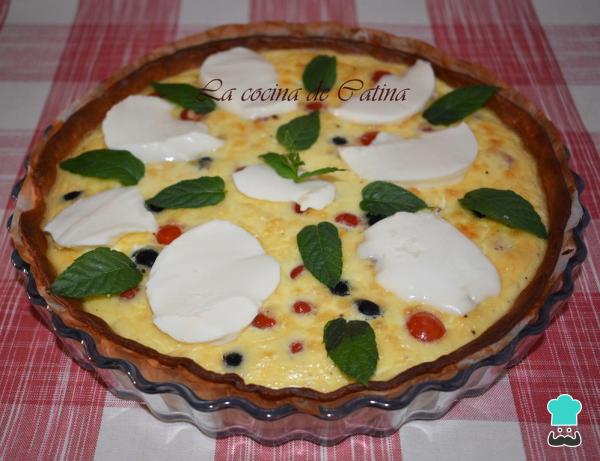
Horneamos el quiche de tomate y queso entre 25 y 30 minutos o hasta que la superficie empiece a dorarse.Entonces lavamos las hojas de albahaca y las secamos bien. Cortamos el queso mozzarella en trozos pequeños y los distribuimos sobre el quiche de tomates cherry caliente junto a la albahaca.